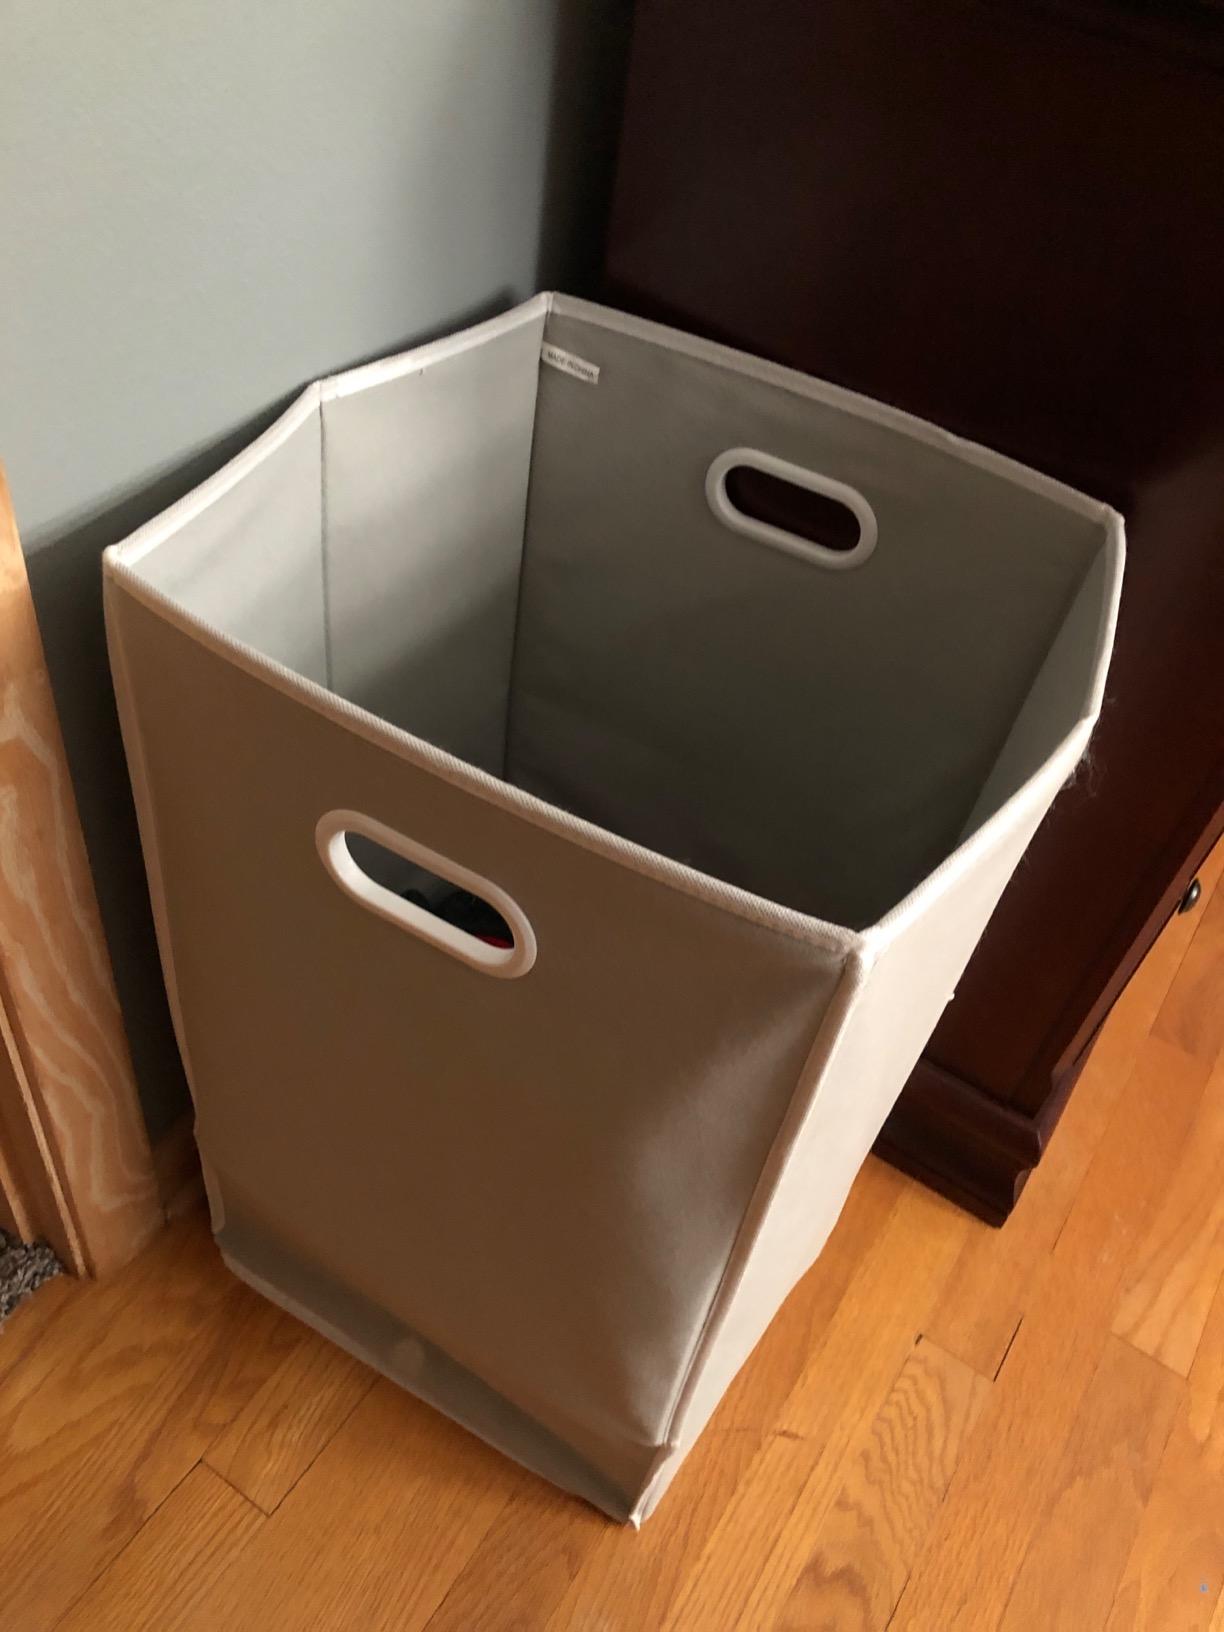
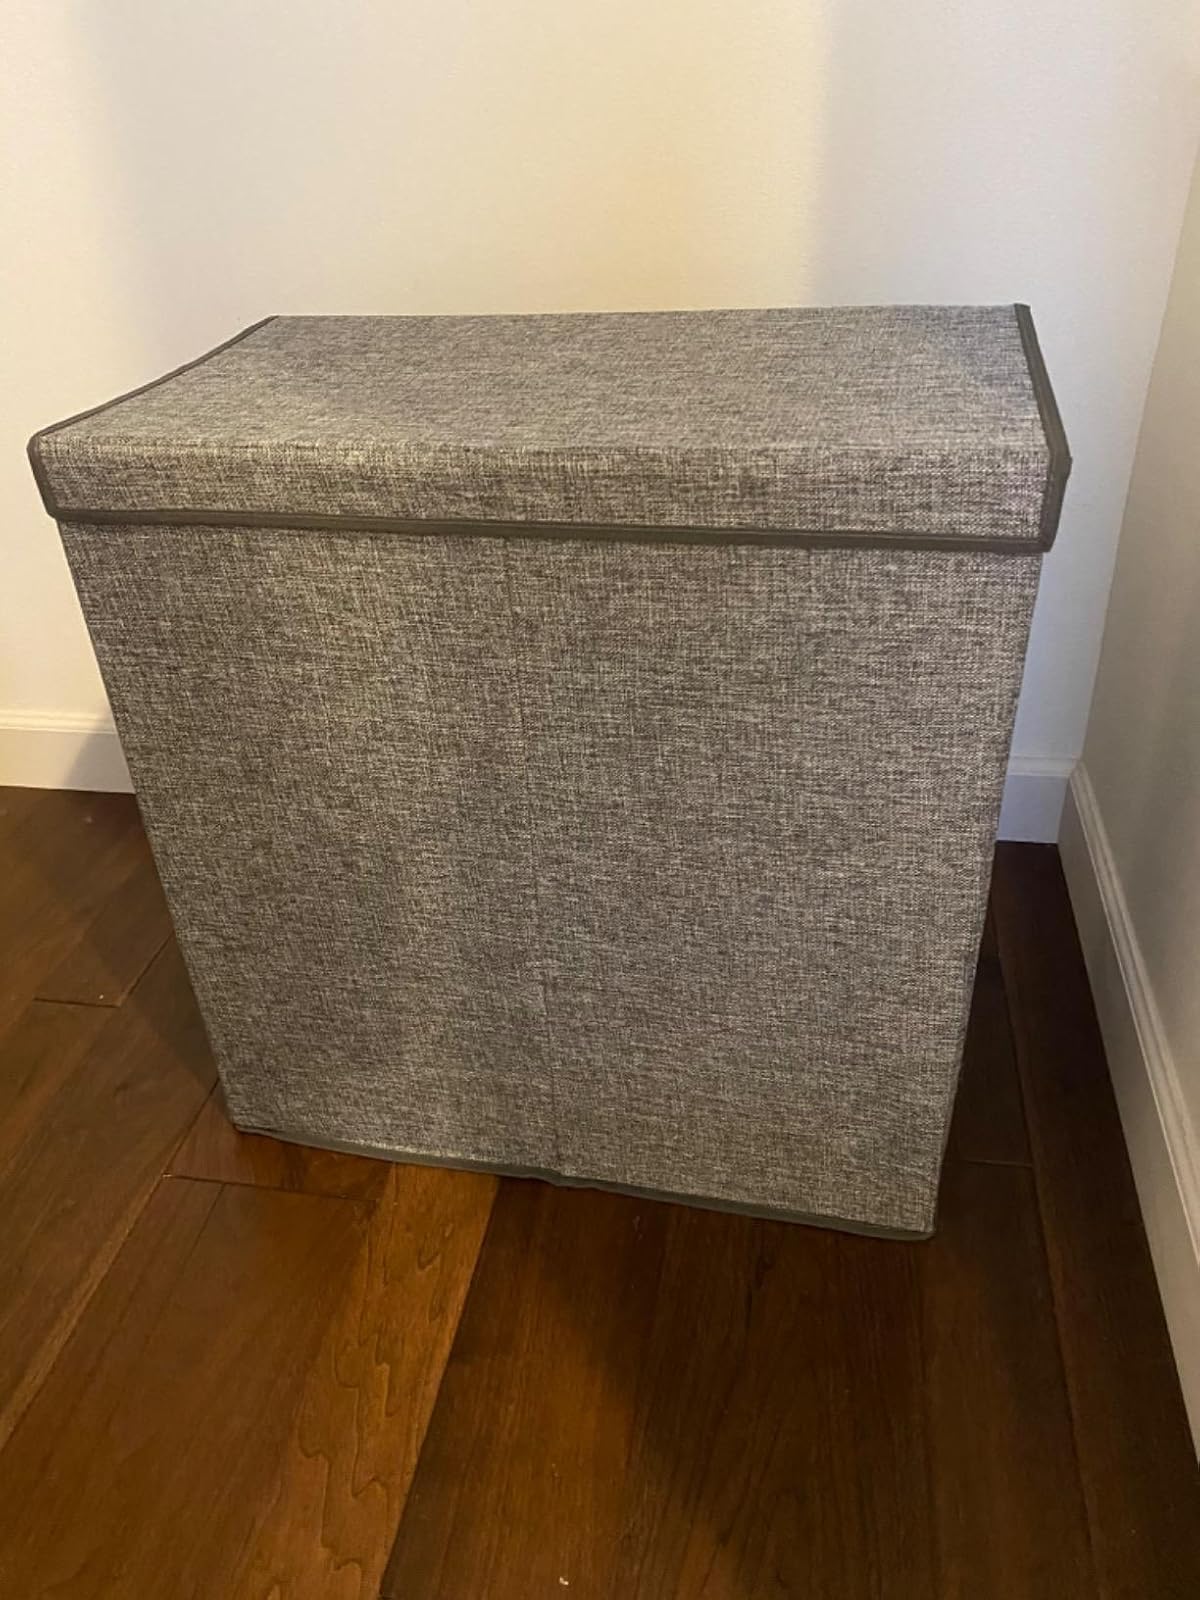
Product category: items_hamper
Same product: no